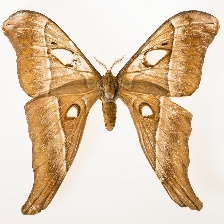
Species: HERCULES MOTH